Going Wild

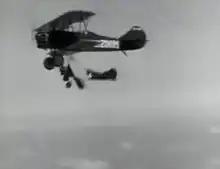
The last 10 minutes of "Going Wild" showcase an impromptu aerial duel.

"Going Wild" was filmed in Glendale, California at the Griffith Park Aerodrome using California National Guard hangars, with additional scenes shot at the Warner Bros. studios. A Travel Air B-4000 (c/n 1323, NC688K) appearing as the Blue Star is the same aircraft that appears in the "Tailspin Tommy" film series (1934) and "Wings in the Dark" (1935). The character of Ace Barton flies a Travel Air 9000/4000 (c/n 381, NC4421) named the Zoom, later appearing in "Skyway" (1933).